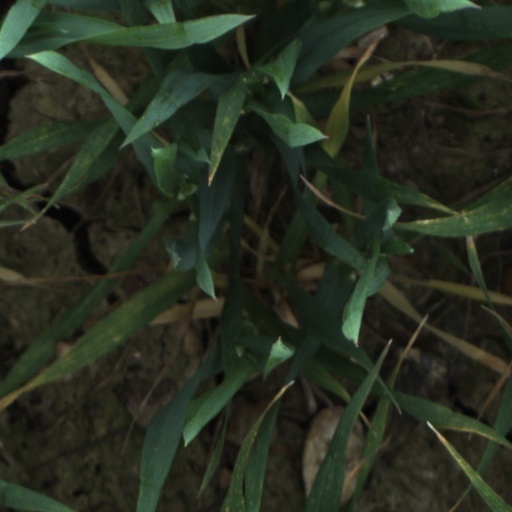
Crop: wheat